Flag of New England

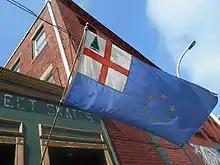
Flag adopted by the New England Governors' Conference

According to author Boleslaw Mastai, a specialist in American antiquities, the blue field was due to an error in a wood engraving which caused confusion among painters. The printing error might have been caused by incorrect "hatching", whereby parallel lines represent heraldic tinctures or colors; horizontal lines represent blue and vertical ones represent red. However, Benson John Lossing writes in Field Book of the Revolution that he interviewed the daughter of a Bunker Hill veteran who told her that he hoisted a blue flag on Breed's Hill prior to the battle. Regardless of its authenticity, the blue variation has become a symbol of the Battle of Bunker Hill and also of Charlestown, Boston, the neighborhood encompassing Bunker and Breed's hills. It was also featured on a 1968 US Postage Stamp.